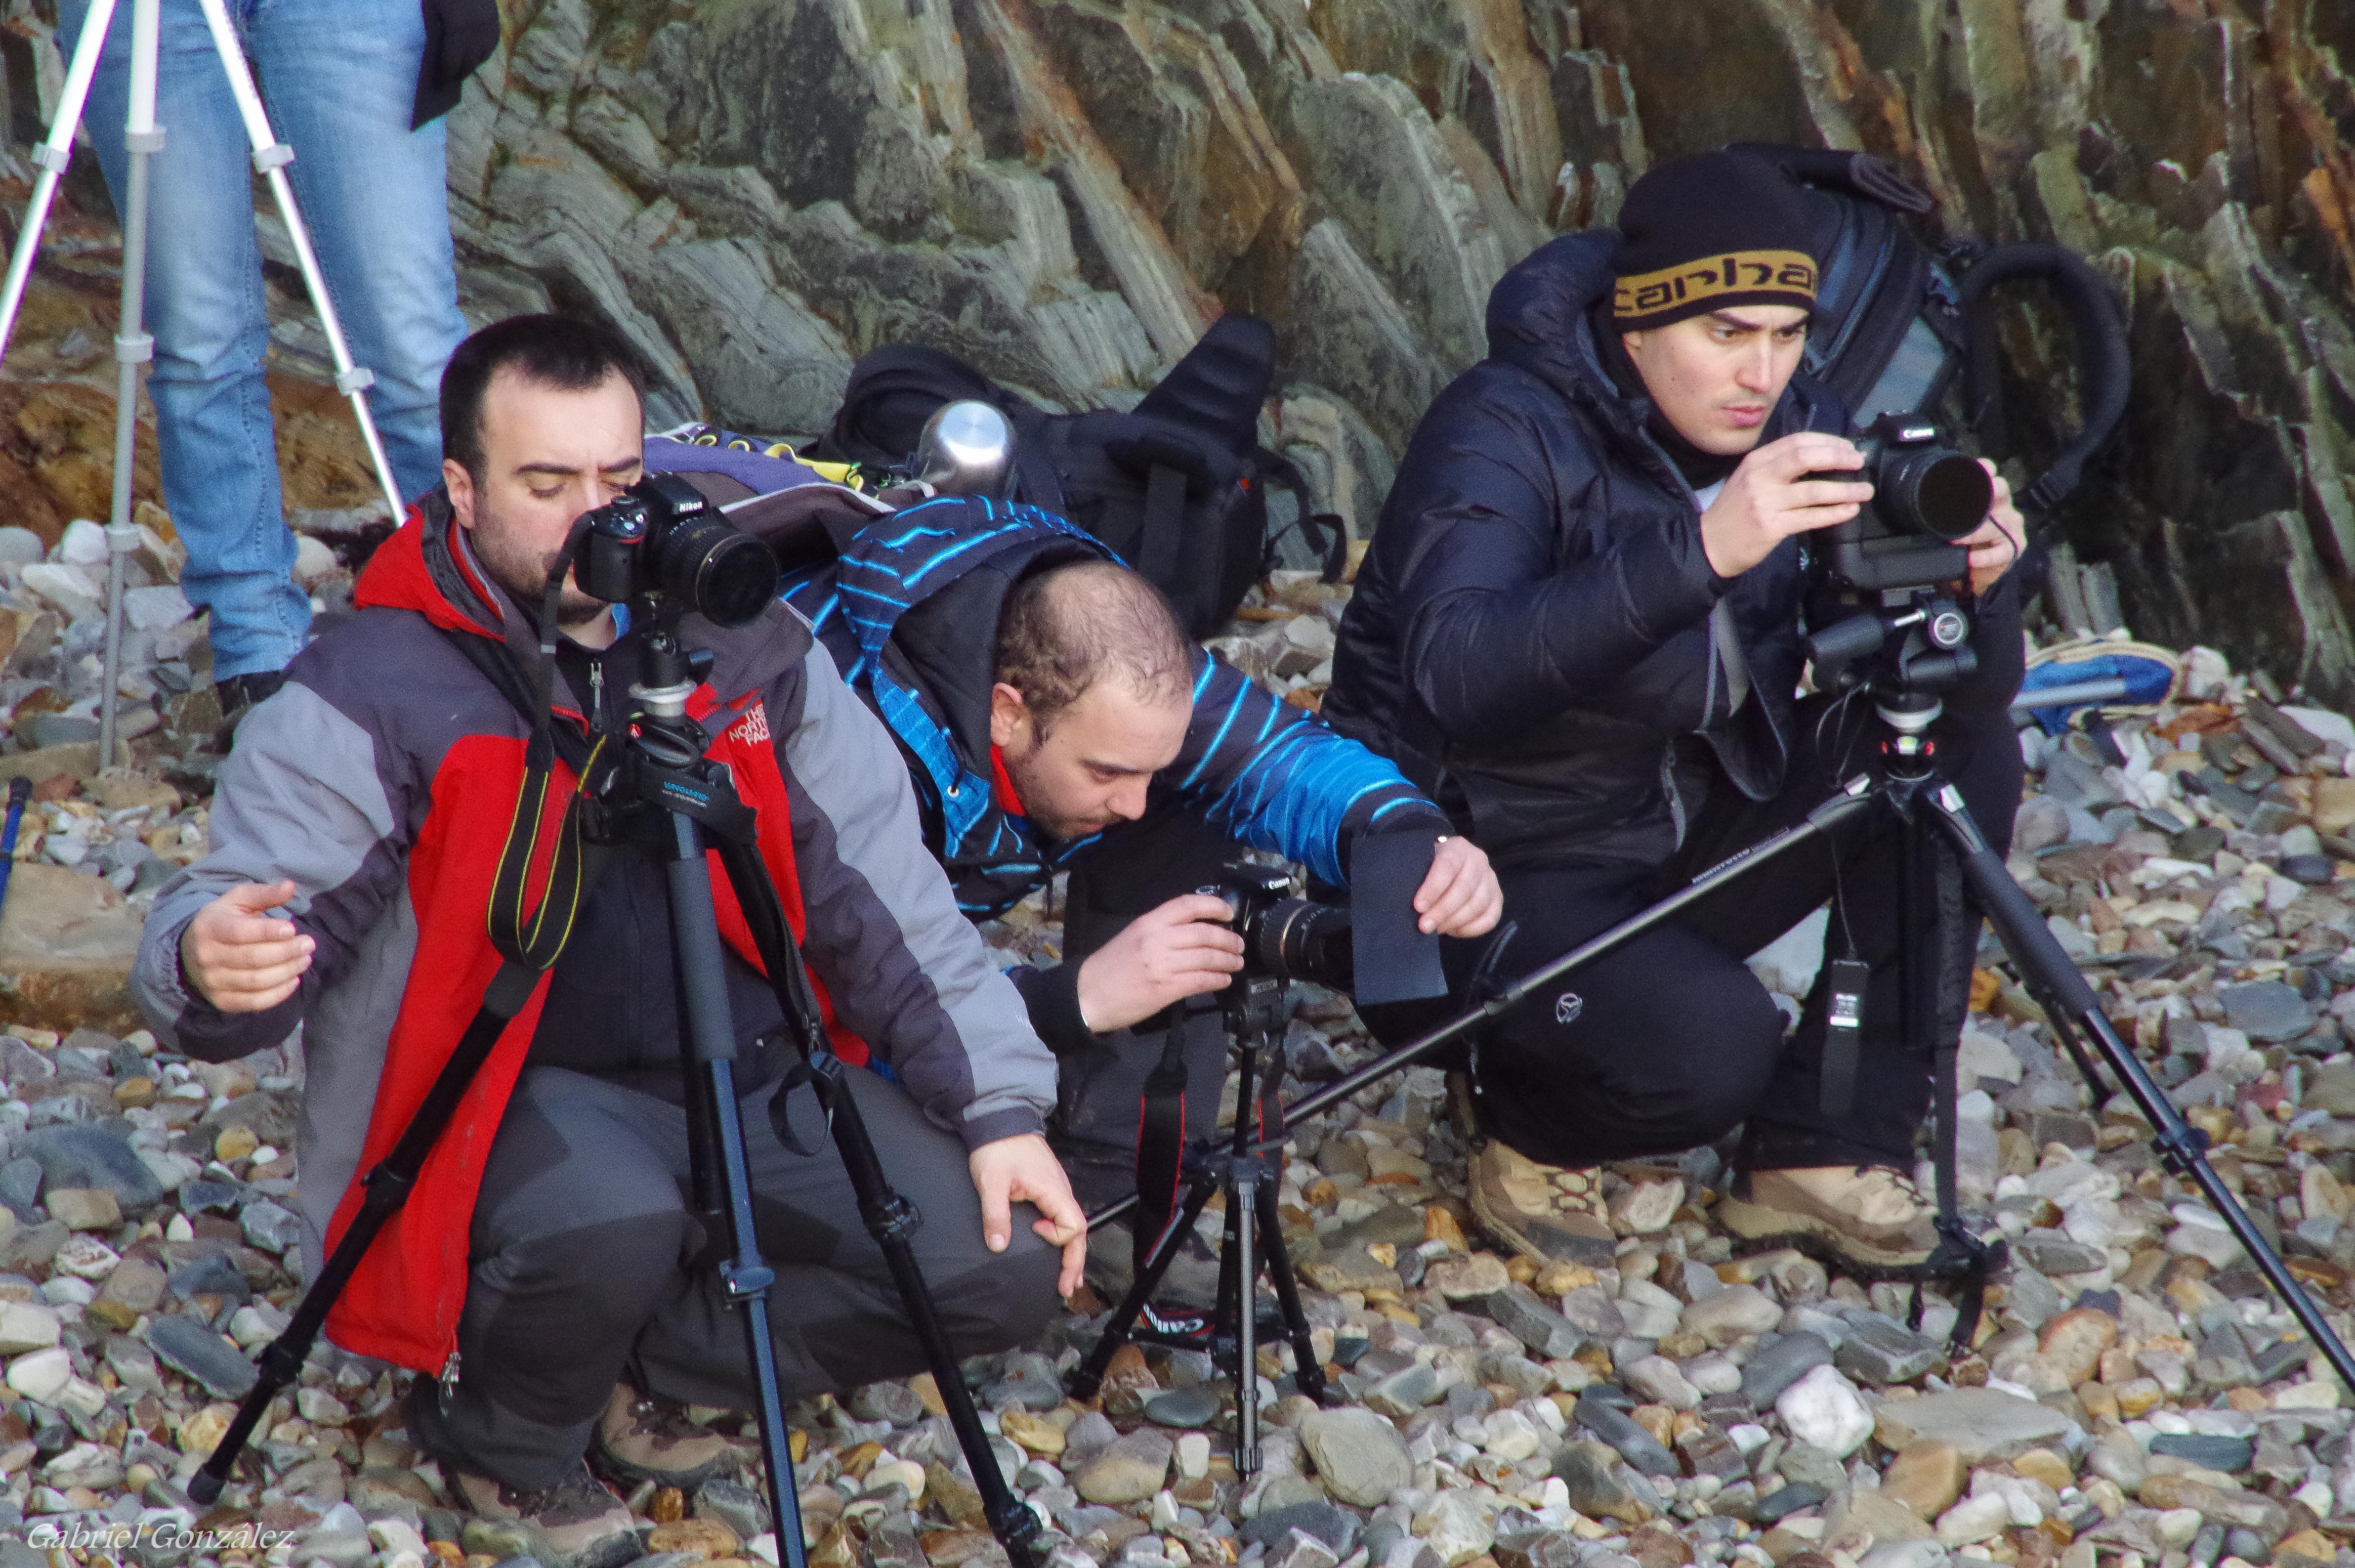
walking, hiking, adventure, recreation, climbing, mountaineering, sports, backpacking, xovesphoto, gphoto, novellanaprincipadodeasturiasespa a, outdoor recreation, mountain guide